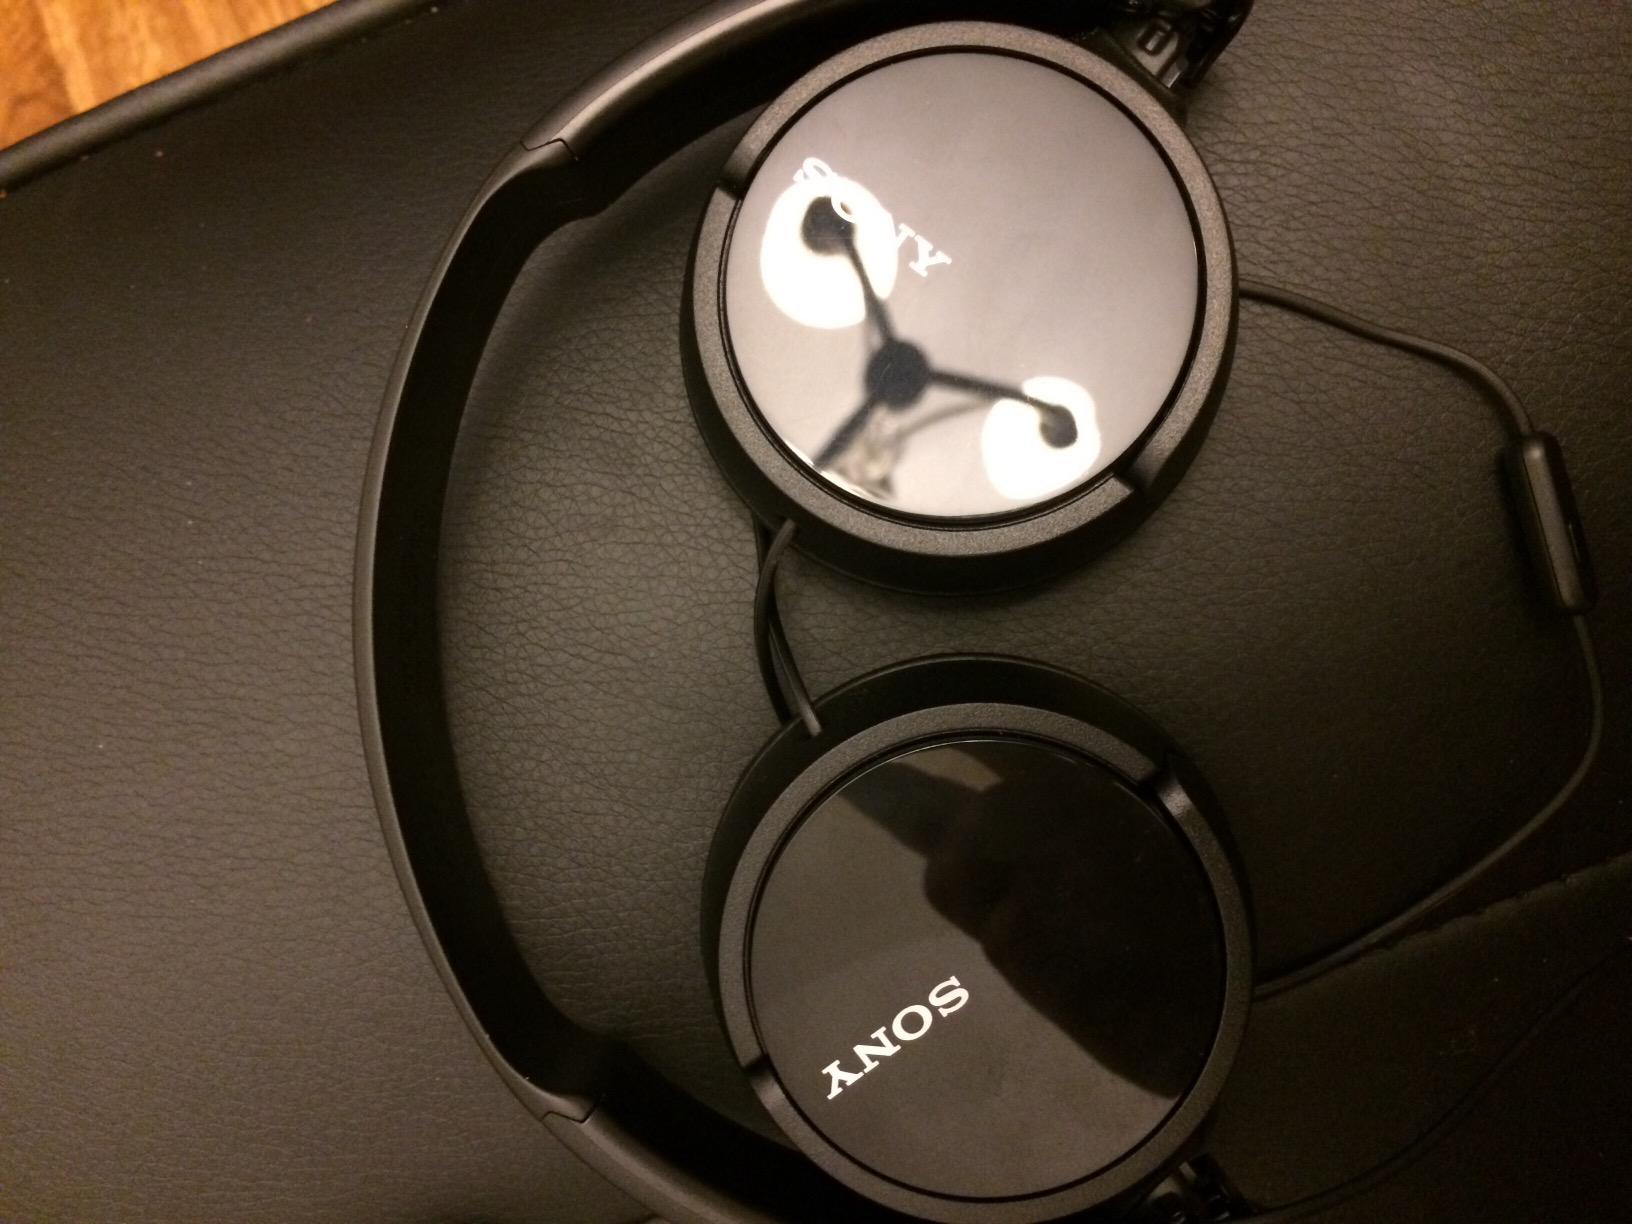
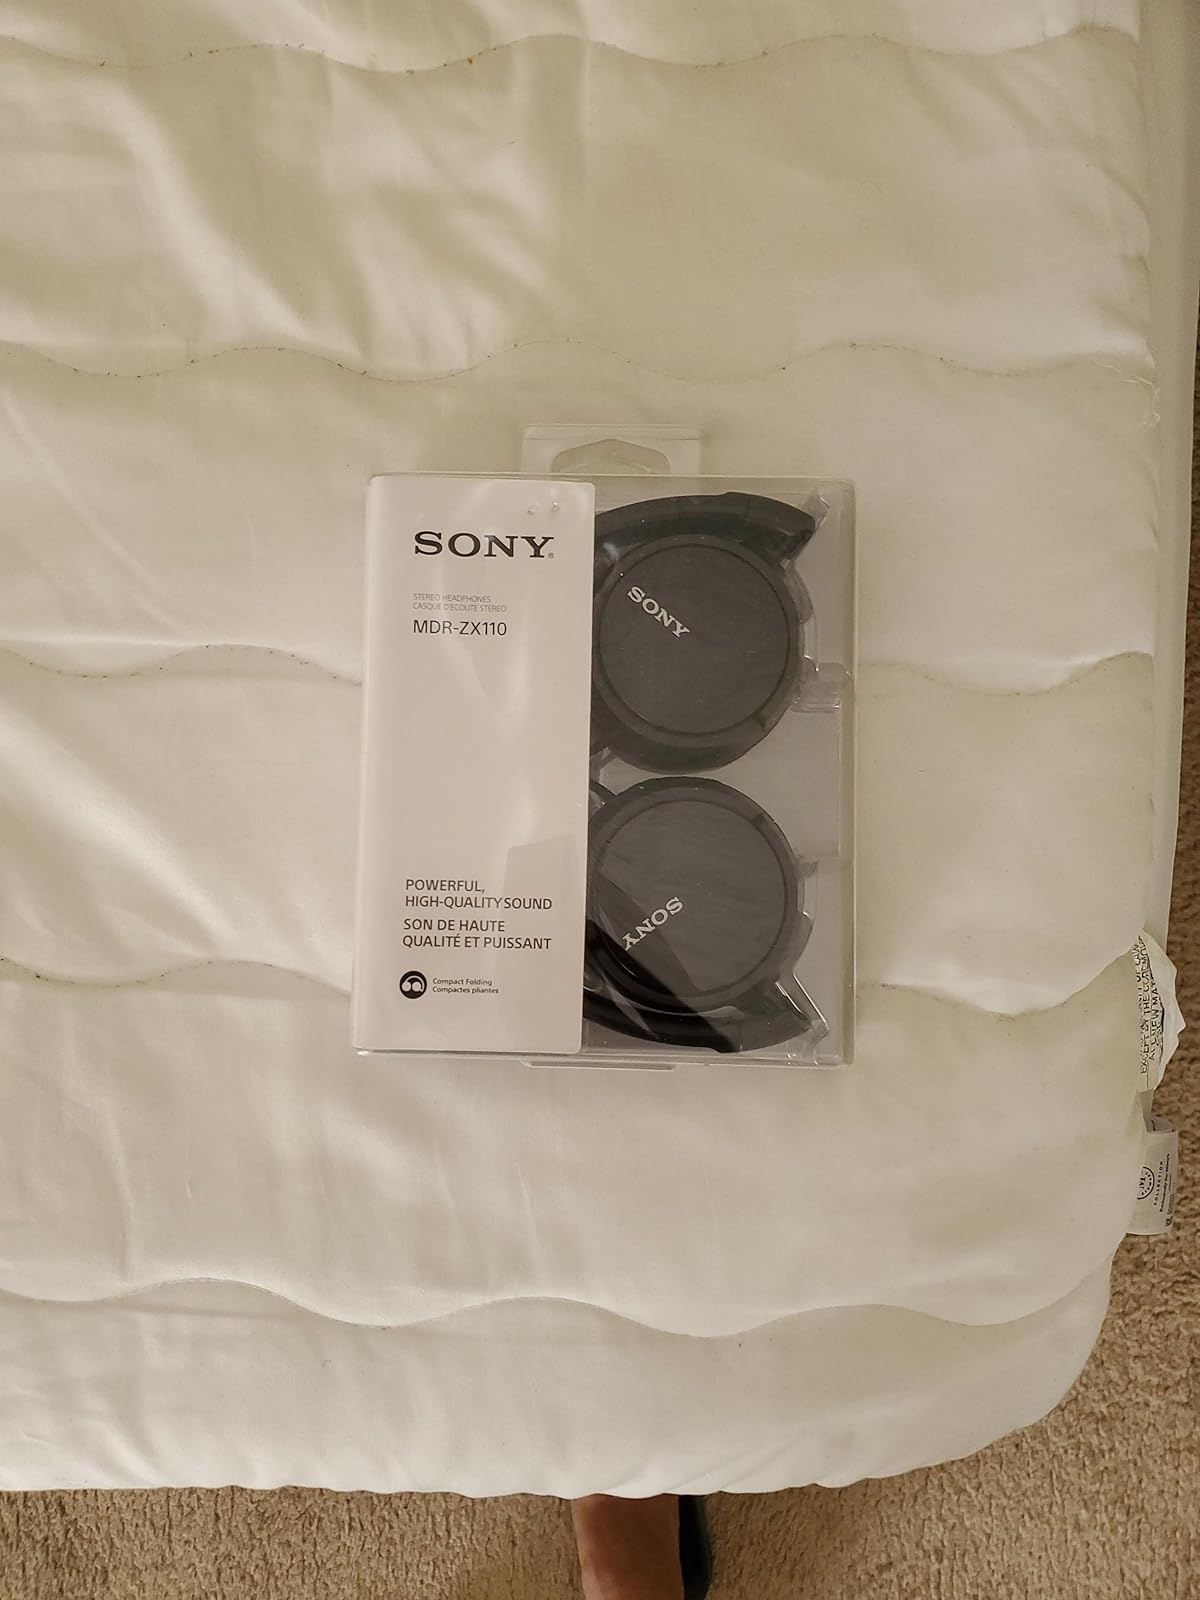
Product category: headphones
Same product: no